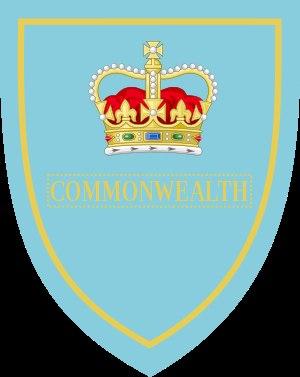
La 1st Commonwealth Division, littéralement « 1ʳᵉ Division du Commonwealth », est le nom donné aux forces du Commonwealth à la guerre de Corée à partir du 28 juillet 1951. La division était une unité multinationale qui faisait partie des British Commonwealth Forces Korea. Elle sous le commandement du 1ᵉʳ corps d'armée des États-Unis.